Keystone module

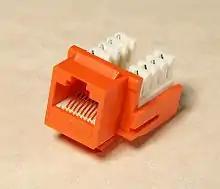
A keystone module for a CAT5 network cable

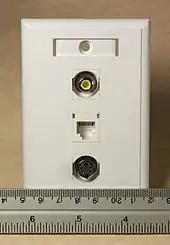
A 3-port keystone wall plate

A keystone module is a standardized snap-in package for mounting a variety of low-voltage electrical jacks or optical connectors into a keystone wall plate, face plate, surface-mount box, or a patch panel.